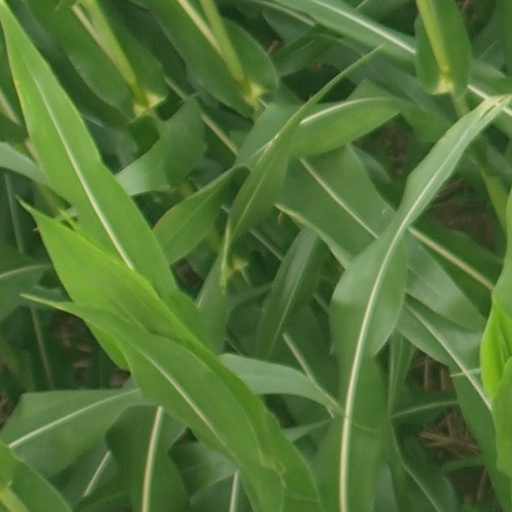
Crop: maize; corn